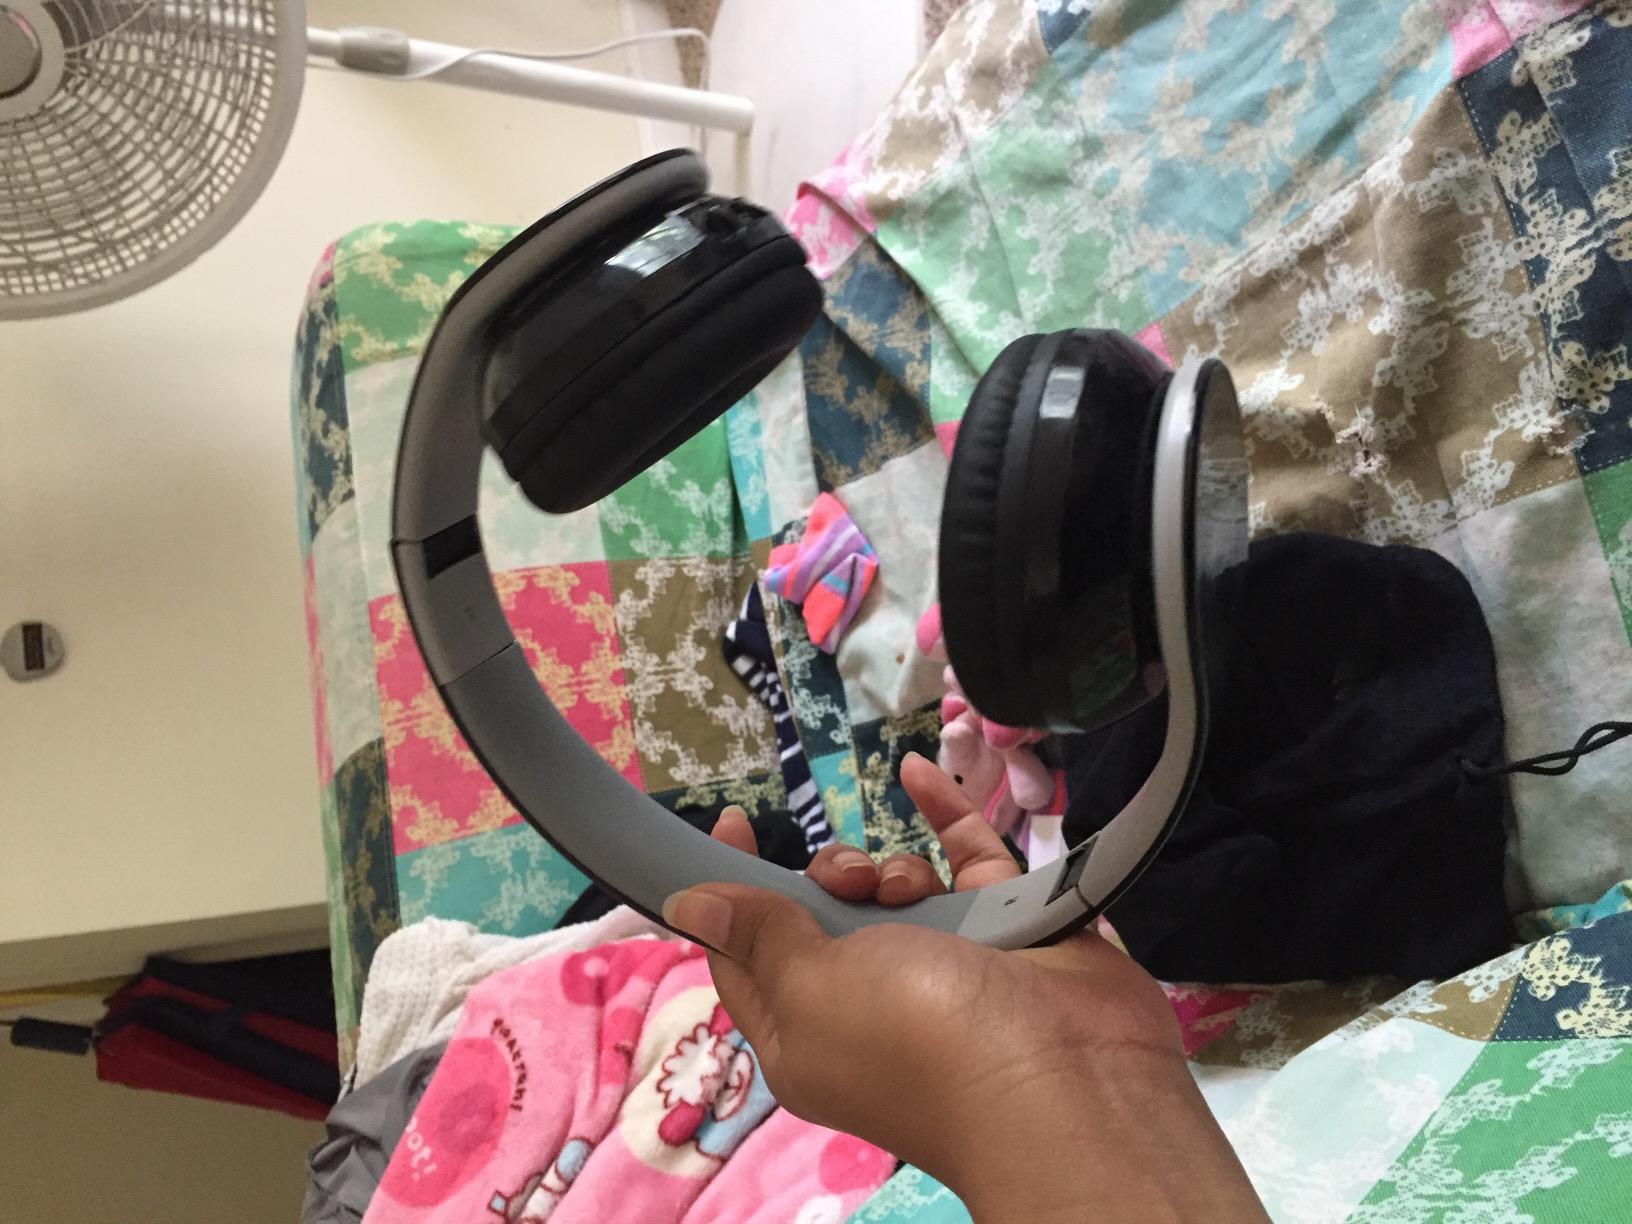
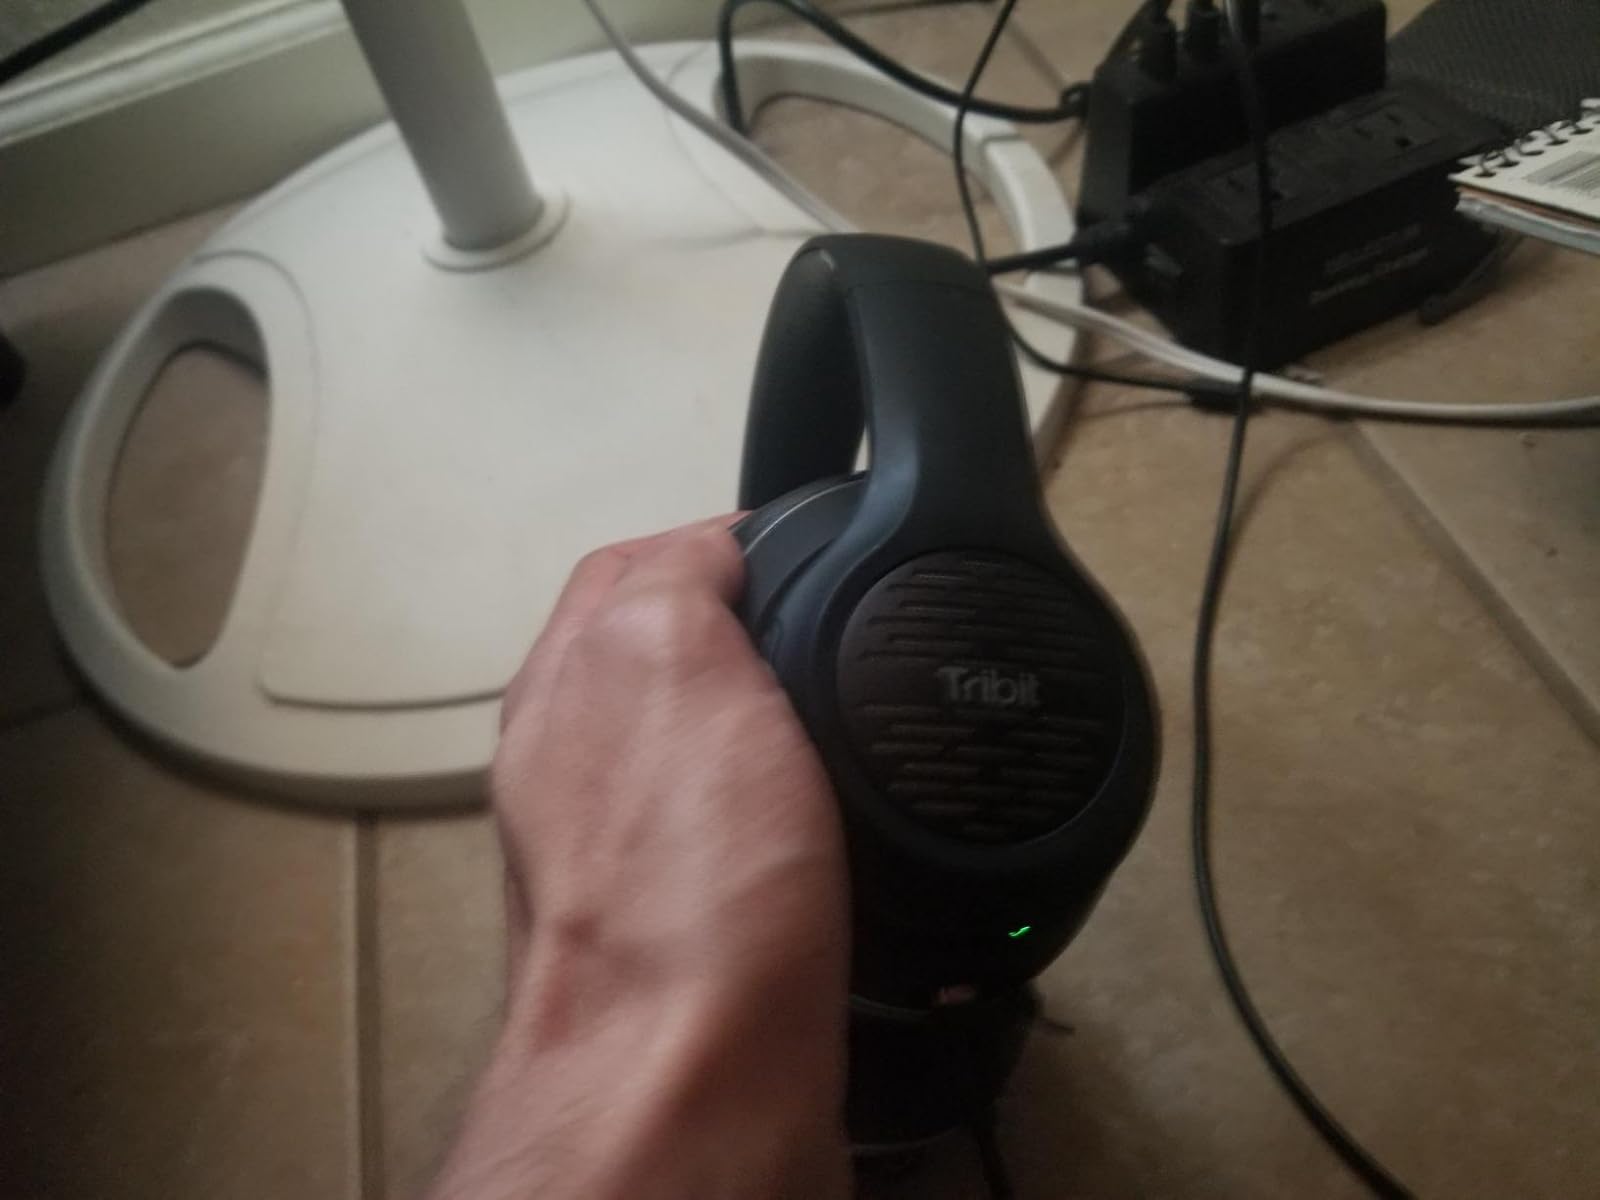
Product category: headphones
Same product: no